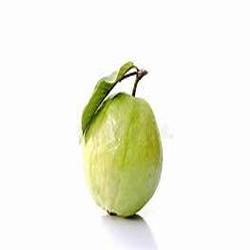
Label: Guava